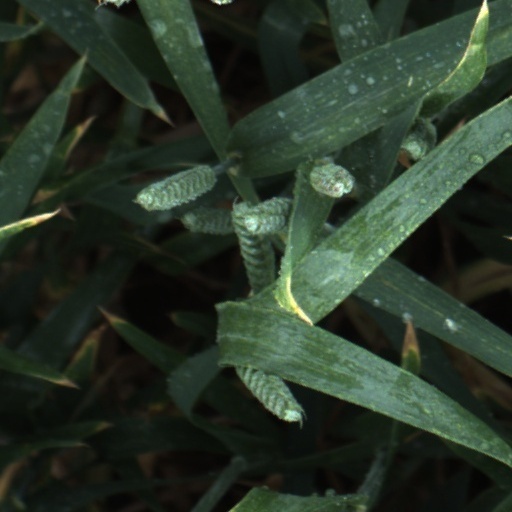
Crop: wheat